Swallow (food)

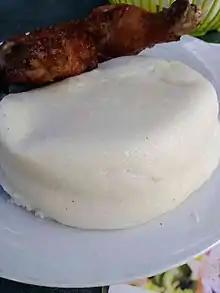
Nsima of Malawi

Swallows are a category of dough-like African and Indian staple food made of cooked starchy vegetables and/or grains. Fufu of Western Africa, ugali and nsima of Eastern Africa, and sadza of Southern Africa are examples of swallows.